Susan Tedeschi

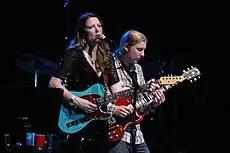
Soul Stew Revival at Mizner Park in Boca Raton, Florida with Derek Trucks, December 2007

While in New Orleans opening for the Allman Brothers Band on their 1999 summer tour, Tedeschi met Derek Trucks; Trucks was slide guitarist for the band, and bandleader and lead guitarist of The Derek Trucks Band. In addition to a personal relationship, Tedeschi and Trucks then toured together frequently under the name Soul Stew Revival. SSR included members of The Derek Trucks Band, members of Tedeschi's band, and other musicians who traveled with them, including Trucks' younger brother, drummer Duane Trucks. In 2008, they added a three-piece horn section.